Question: Please indicate a possible affordance area of the boxing_punching_bag that can be used for punching
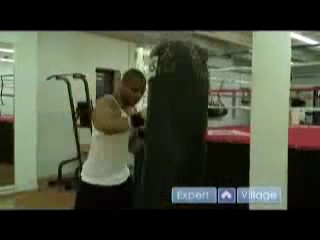
Answer: [143.5, 46, 207.5, 222]